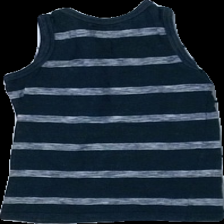
View: back
Type: Top
Category: Children
Brand: Skill
Colors: Blue, White
Material: 100% Cotton
Pattern: Striped
Cut: Regular
Size: 92
Damage: crooked seam
Damage location: bottom right
Price range: <50
Recommended usage: Reuse
Description: washed out
Comment: washed out